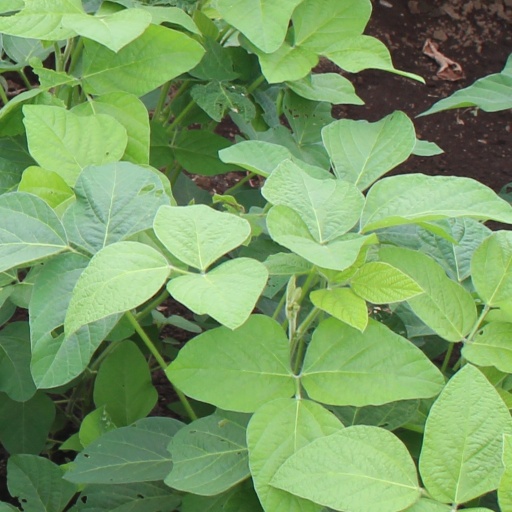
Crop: soybean